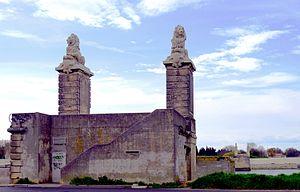
Ancien pont ferroviaire dit ""de Lunel"" (détruit en 1944) - Arles, Bouches-du-Rhône, France"
La Nuit étoilée est une huile sur toile de Vincent van Gogh, réalisée à la fin septembre 1888, représentant Arles la nuit, ville où le peintre vivait à l'époque.
Au XIXᵉ siècle, l’histoire d’Arles est marquée par les épidémies de choléra. La cité subit de profondes mutations : elle redécouvre son passé historique et se transforme de gros bourg agricole et portuaire, en ville ouvrière. Éprouvée par la crise viticole, la guerre de 14-18, les bombardements de 1944 et dans les années 1980 par des suppressions d’emplois industriels, la ville s’oriente vers des activités culturelles et acquiert dans les dernières années du XXᵉ siècle, une forte notoriété dans les domaines liés à l’image.
À l'entrée du delta du Rhône se trouve Arles, une ville de 2 500 ans. D'un bourg, Arles est devenue résidence impériale puis capitale d'un royaume qui décline ensuite progressivement. Aujourd'hui, elle est une sous-préfecture des Bouches-du-Rhône.